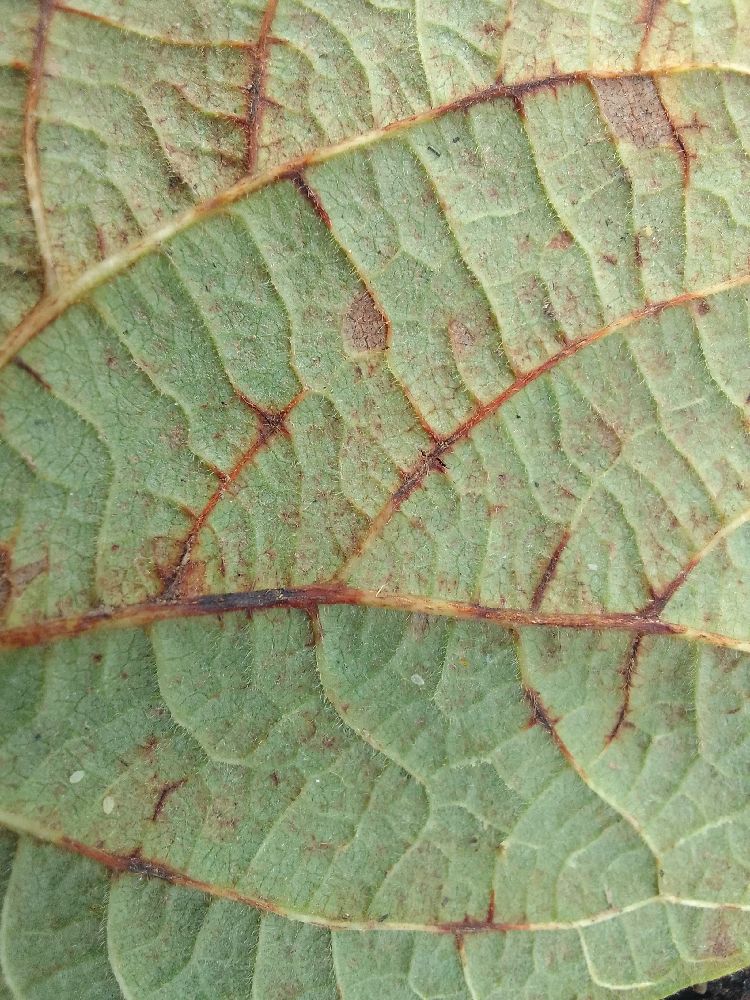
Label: anthracnose